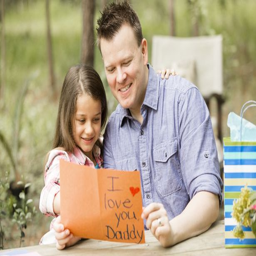
father excitedly receives a homemade card from his daughter